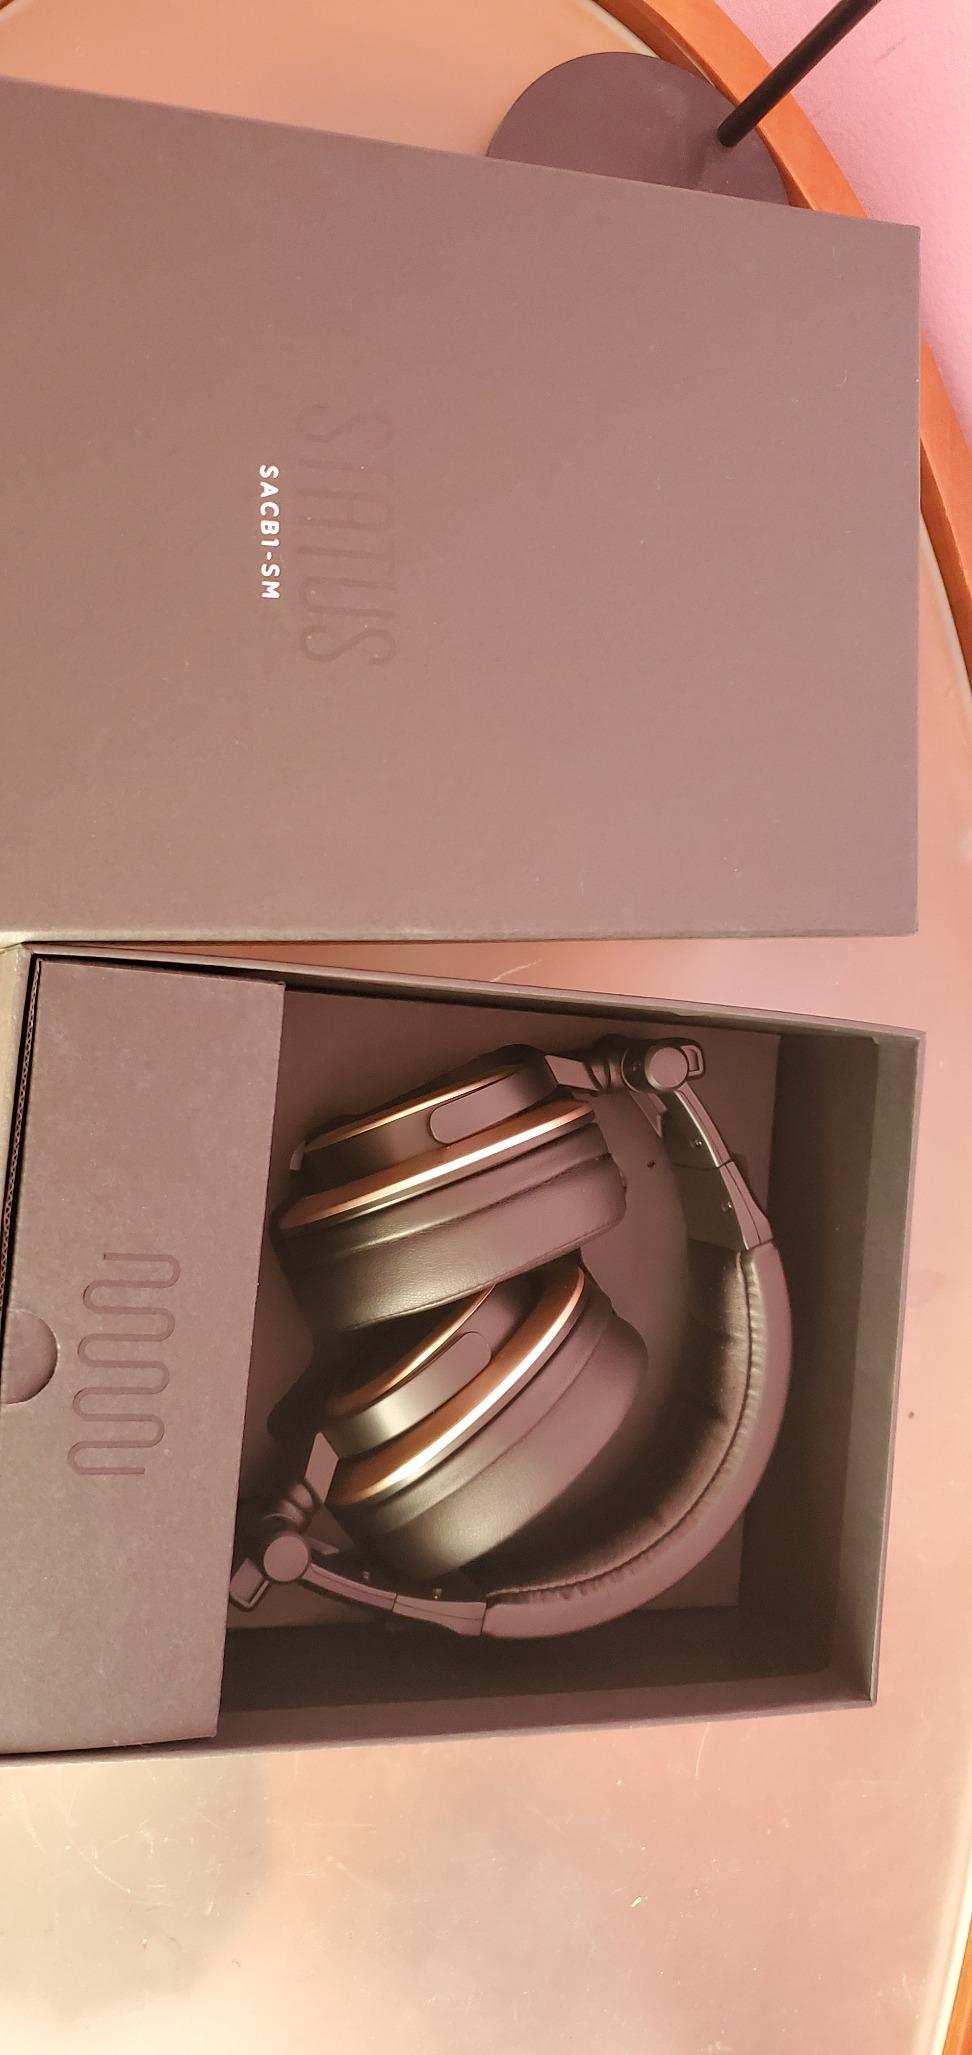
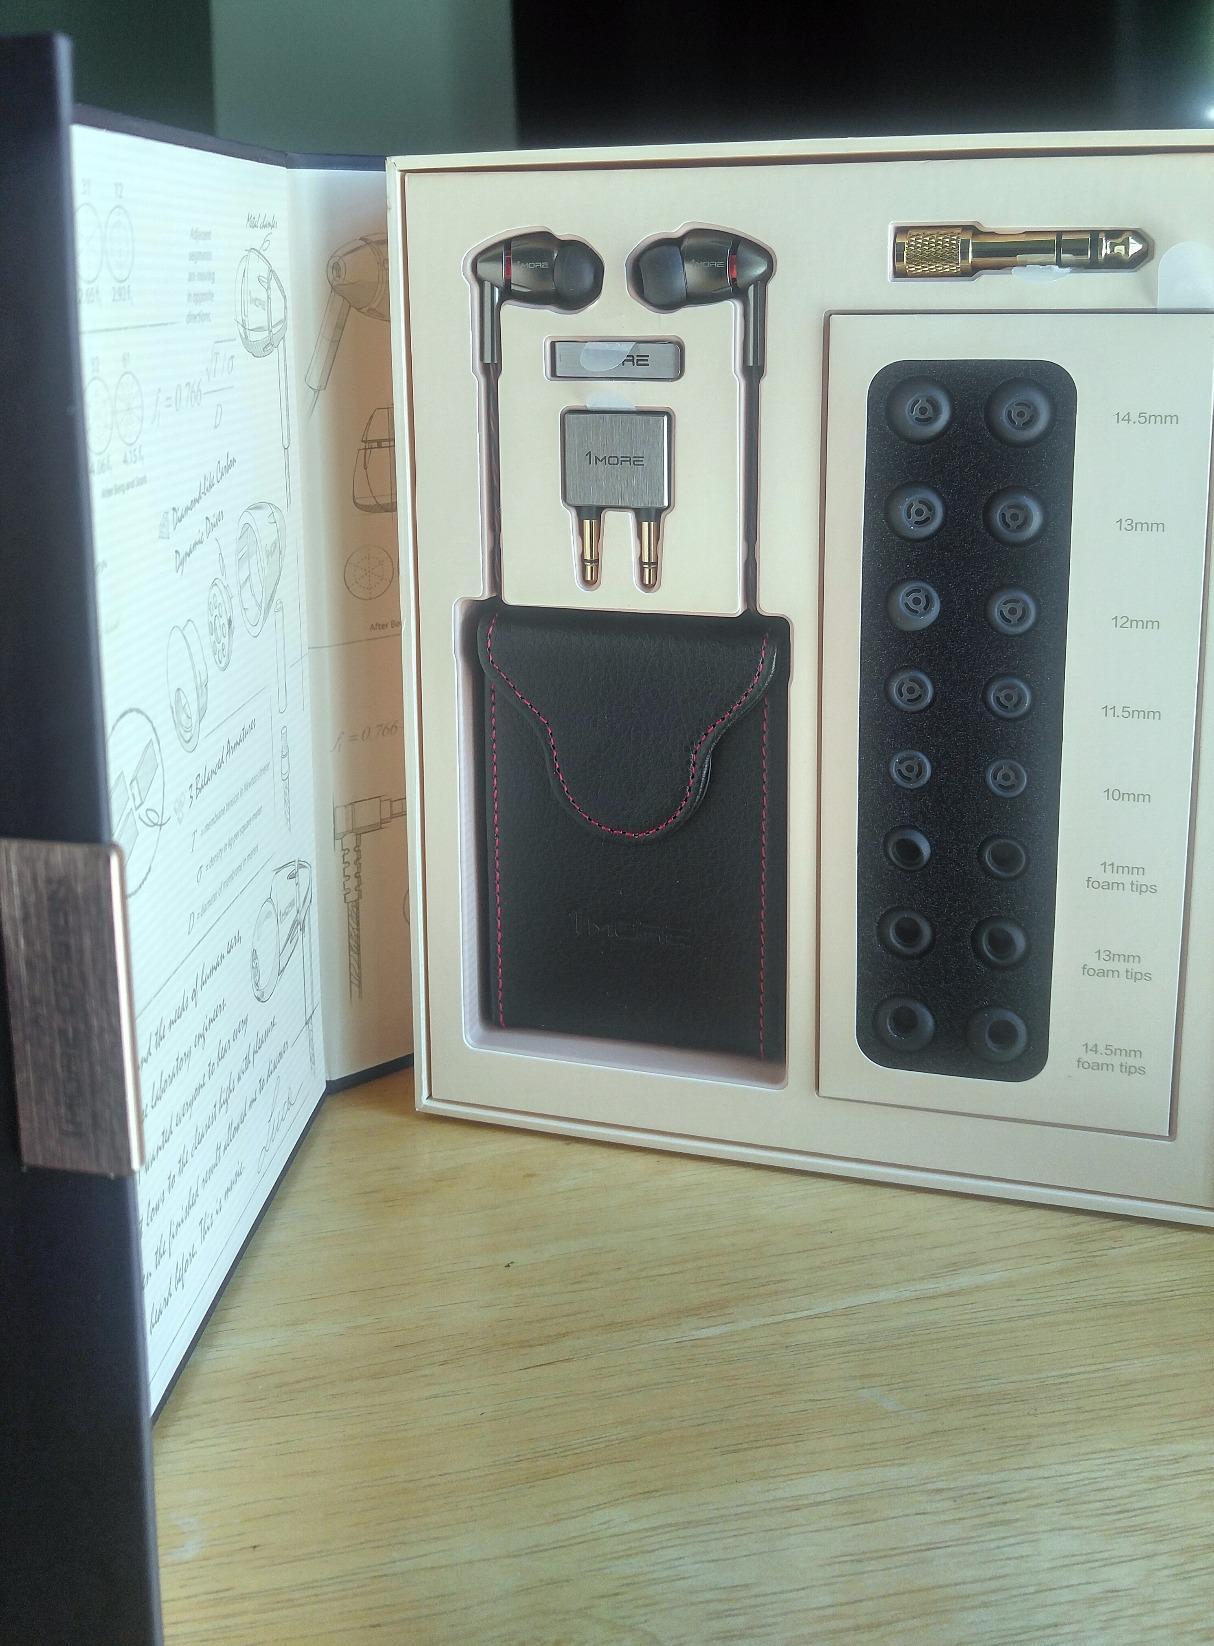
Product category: headphones
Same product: no